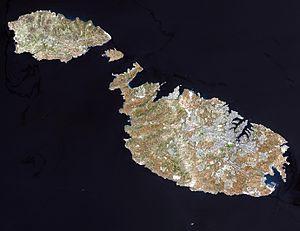
Malte est principalement dominée par la mer. En effet, Malte est un archipel constitué de calcaire, situé dans la Mer Méditerranée, à approximativement 93 kilomètres au sud de la Sicile et à approximativement 300 kilomètres au nord de l'Afrique. Seules les quatre plus grandes îles de l'archipel maltais, à savoir l'île de Malte, Gozo, Comino et Manoel sont habitées par l'Homme. Les autres îles inhabitées sont Cominotto, Filfla et les îles Saint-Paul. Le pays occupe approximativement 316 km² de superficie. De nombreuses baies sont réparties sur la côte et procurent de bons abris. Le paysage de ces îles est caractérisé par de petites collines ainsi que des champs en terrasse. Le point culminant de l'archipel se trouve à 253 mètres : c'est le Ta' Dmejrek sur l'île de Malte. La capitale est La Valette.